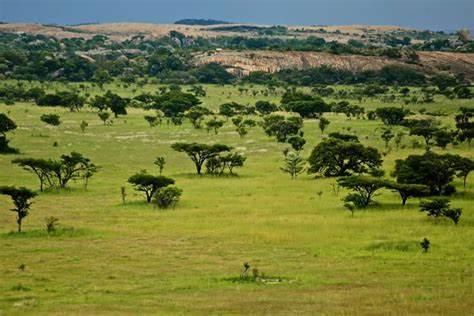
Sehemu ya ardhi inayoonyesha sehemu ya tambarare ambayo ina miti michache ya kijani na nyasi fupi za kijani na pia kuna sehemu inayoonyesha ardhi isiyokuwa na miti wala majani .